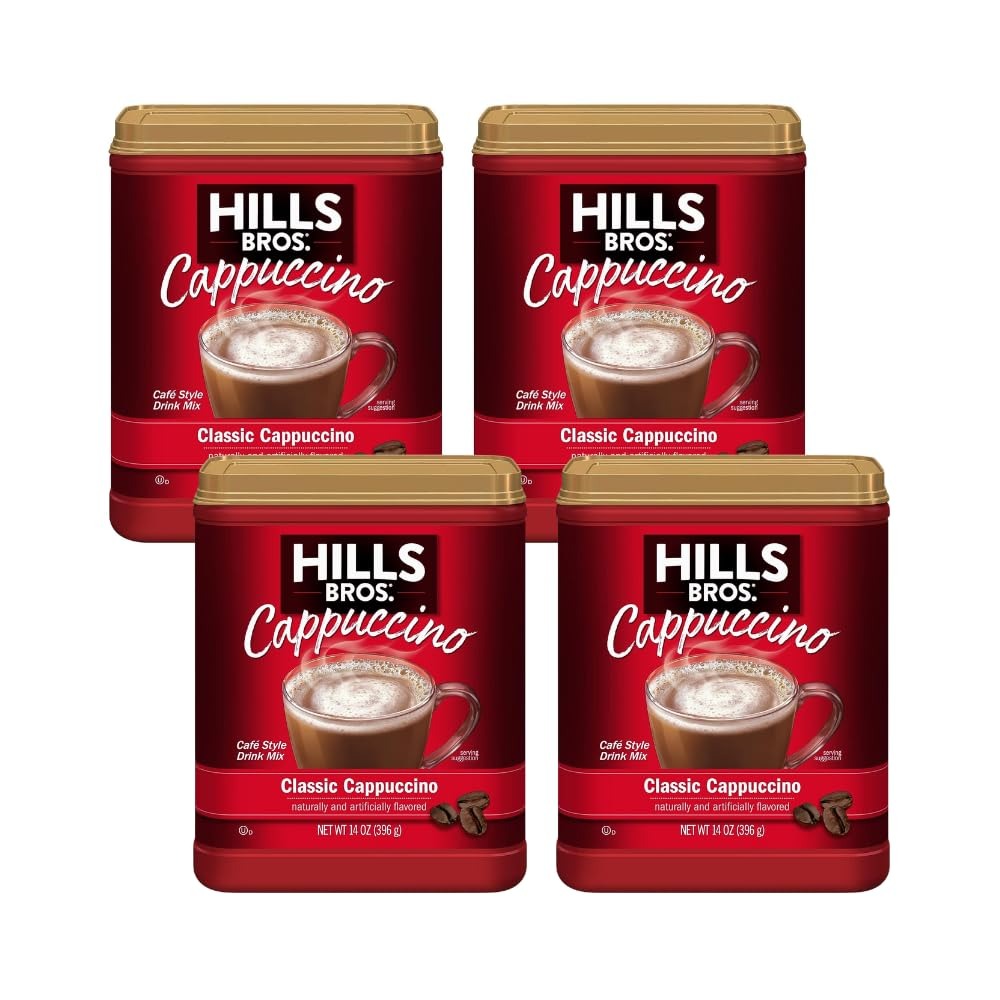
Item Name: Hills Bros. Flavor Coffee (Classic Cappuccino, 14 Ounce (Pack of 4)
Bullet Point 1: INSTANT CAPPUCCINO – When you’re in the mood for a decadent cappuccino without the guilt, look no further.
Bullet Point 2: SUGAR-FREE - Our Sugar-Free Double Mocha cappuccino flavor is so frothy and decadent, you'll forget it's sugar free! It has 0g of sugar, 8g of carbs and just 50 calories
Bullet Point 3: RICH COFFEEHOUSE FLAVOR - Treat yourself to delicious and rich, creamy coffeehouse cappuccino without having to leave the house. Just add hot water, mix and cuddle up on the couch
Bullet Point 4: VERSATILE - Warm up with a frothy cup of cappuccino, chill with an ice-blended drink or stir things up by adding cappuccino drink mix to your coffee instead of cream and sugar
Bullet Point 5: A BRAND TO TRUST - Hills Bros. was created over 137 years ago with a commitment to quality. We've been delighting customers ever since with innovative roasting methods, delicious blends and more
Product Description: In the mood for a delicious and decadent treat but don’t want to leave the house or wait in long lines at a coffee shop? Look no further than Hills Bros. instant cappuccino. Our salted caramel instant cappuccino mix is frothy and decadent, like dessert! It has a delicious creamy caramel flavor and a nuance of salt. Just add water! It’s a versatile mix, too, and can create a warm, frothy cup or a chilled, ice-blended cappuccino. You can even use this salted caramel cappuccino mix instead of cream and sugar in your brewed coffee. It’s convenient and easy to use - treat yourself to delicious and rich, creamy coffee house cappuccino without having to leave the house! Hills Bros. Coffee was created over 137 years ago with an unwavering commitment to quality. We’ve been delighting customers ever since with our innovative roasting methods, delicious blends and much more. Our coffee is crafted without compromise.
Value: 56.0
Unit: Ounce

Price: 30.98